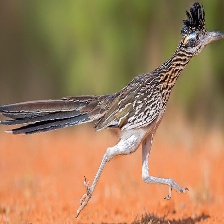
Species: ROADRUNNER
Scientific name: GEOCOCCYX